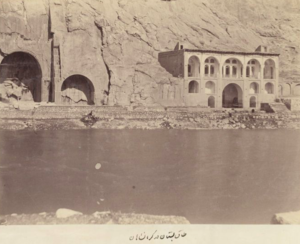
Tags Boston, Kermanshahan, Iran fin 19e
Ali Khan Vali est un homme d'État iranien de l'époque de Nasseredin Shah et de Mozaffaredin Shah. Il est également connu comme l'un des premiers photographes iraniens.